Farooq Leghari

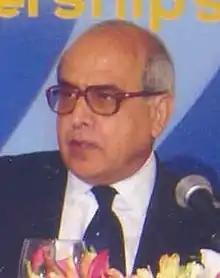
Leghari in 1995

Farooq Ahmad Khan Leghari (29 May 194020 October 2010) was a Pakistani politician who served as the eighth president of Pakistan from 1993 until his resignation in 1997. He, prior to his presidency, also served as the minister of foreign affairs in 1993; the minister for water and power from 1988 to 1990; and a senator from 1975 to 1977. He was the first ethnic Baloch to be elected president.